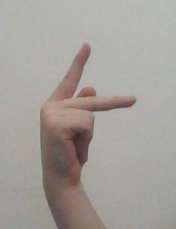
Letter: dha